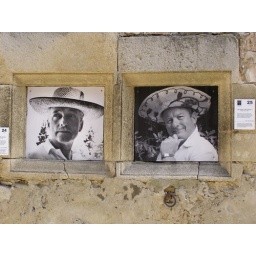
A wonderful exhibition of old black and white photographs, mounted in the windows and doors of Vaison la Romaine's old town.